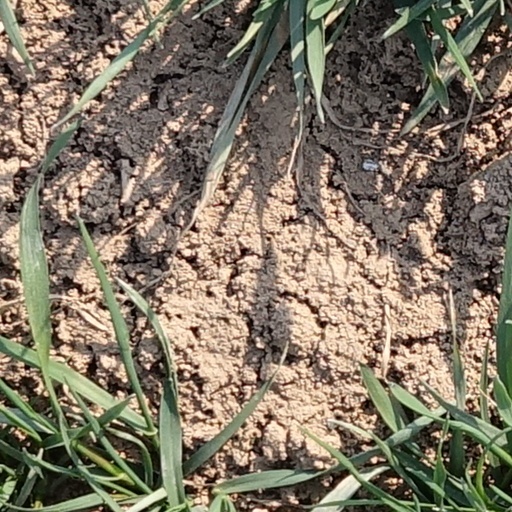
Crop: wheat